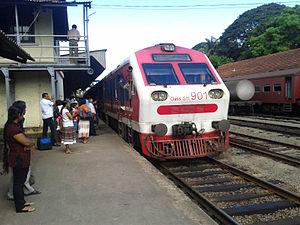
La Northern Line est une ligne ferroviaire sri-lankaise qui relie la capitale au nord du pays. Elle a été fermé en 1990 à cause de la guerre civile, puis elle a été rouverte progressivement en 2013, 2014, et enfin entièrement rouverte en janvier 2015.